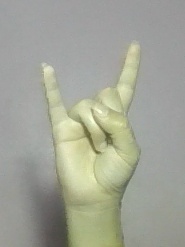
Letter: la